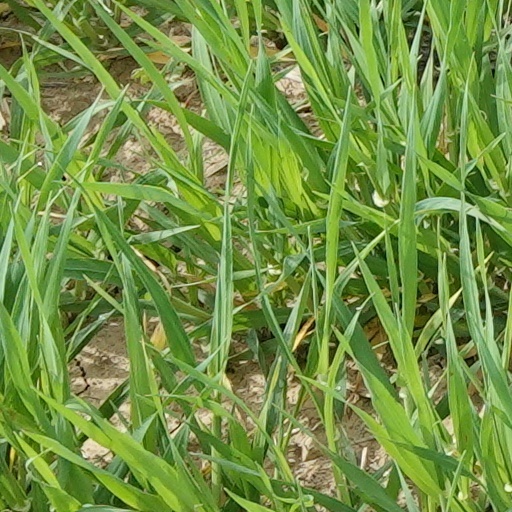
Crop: wheat